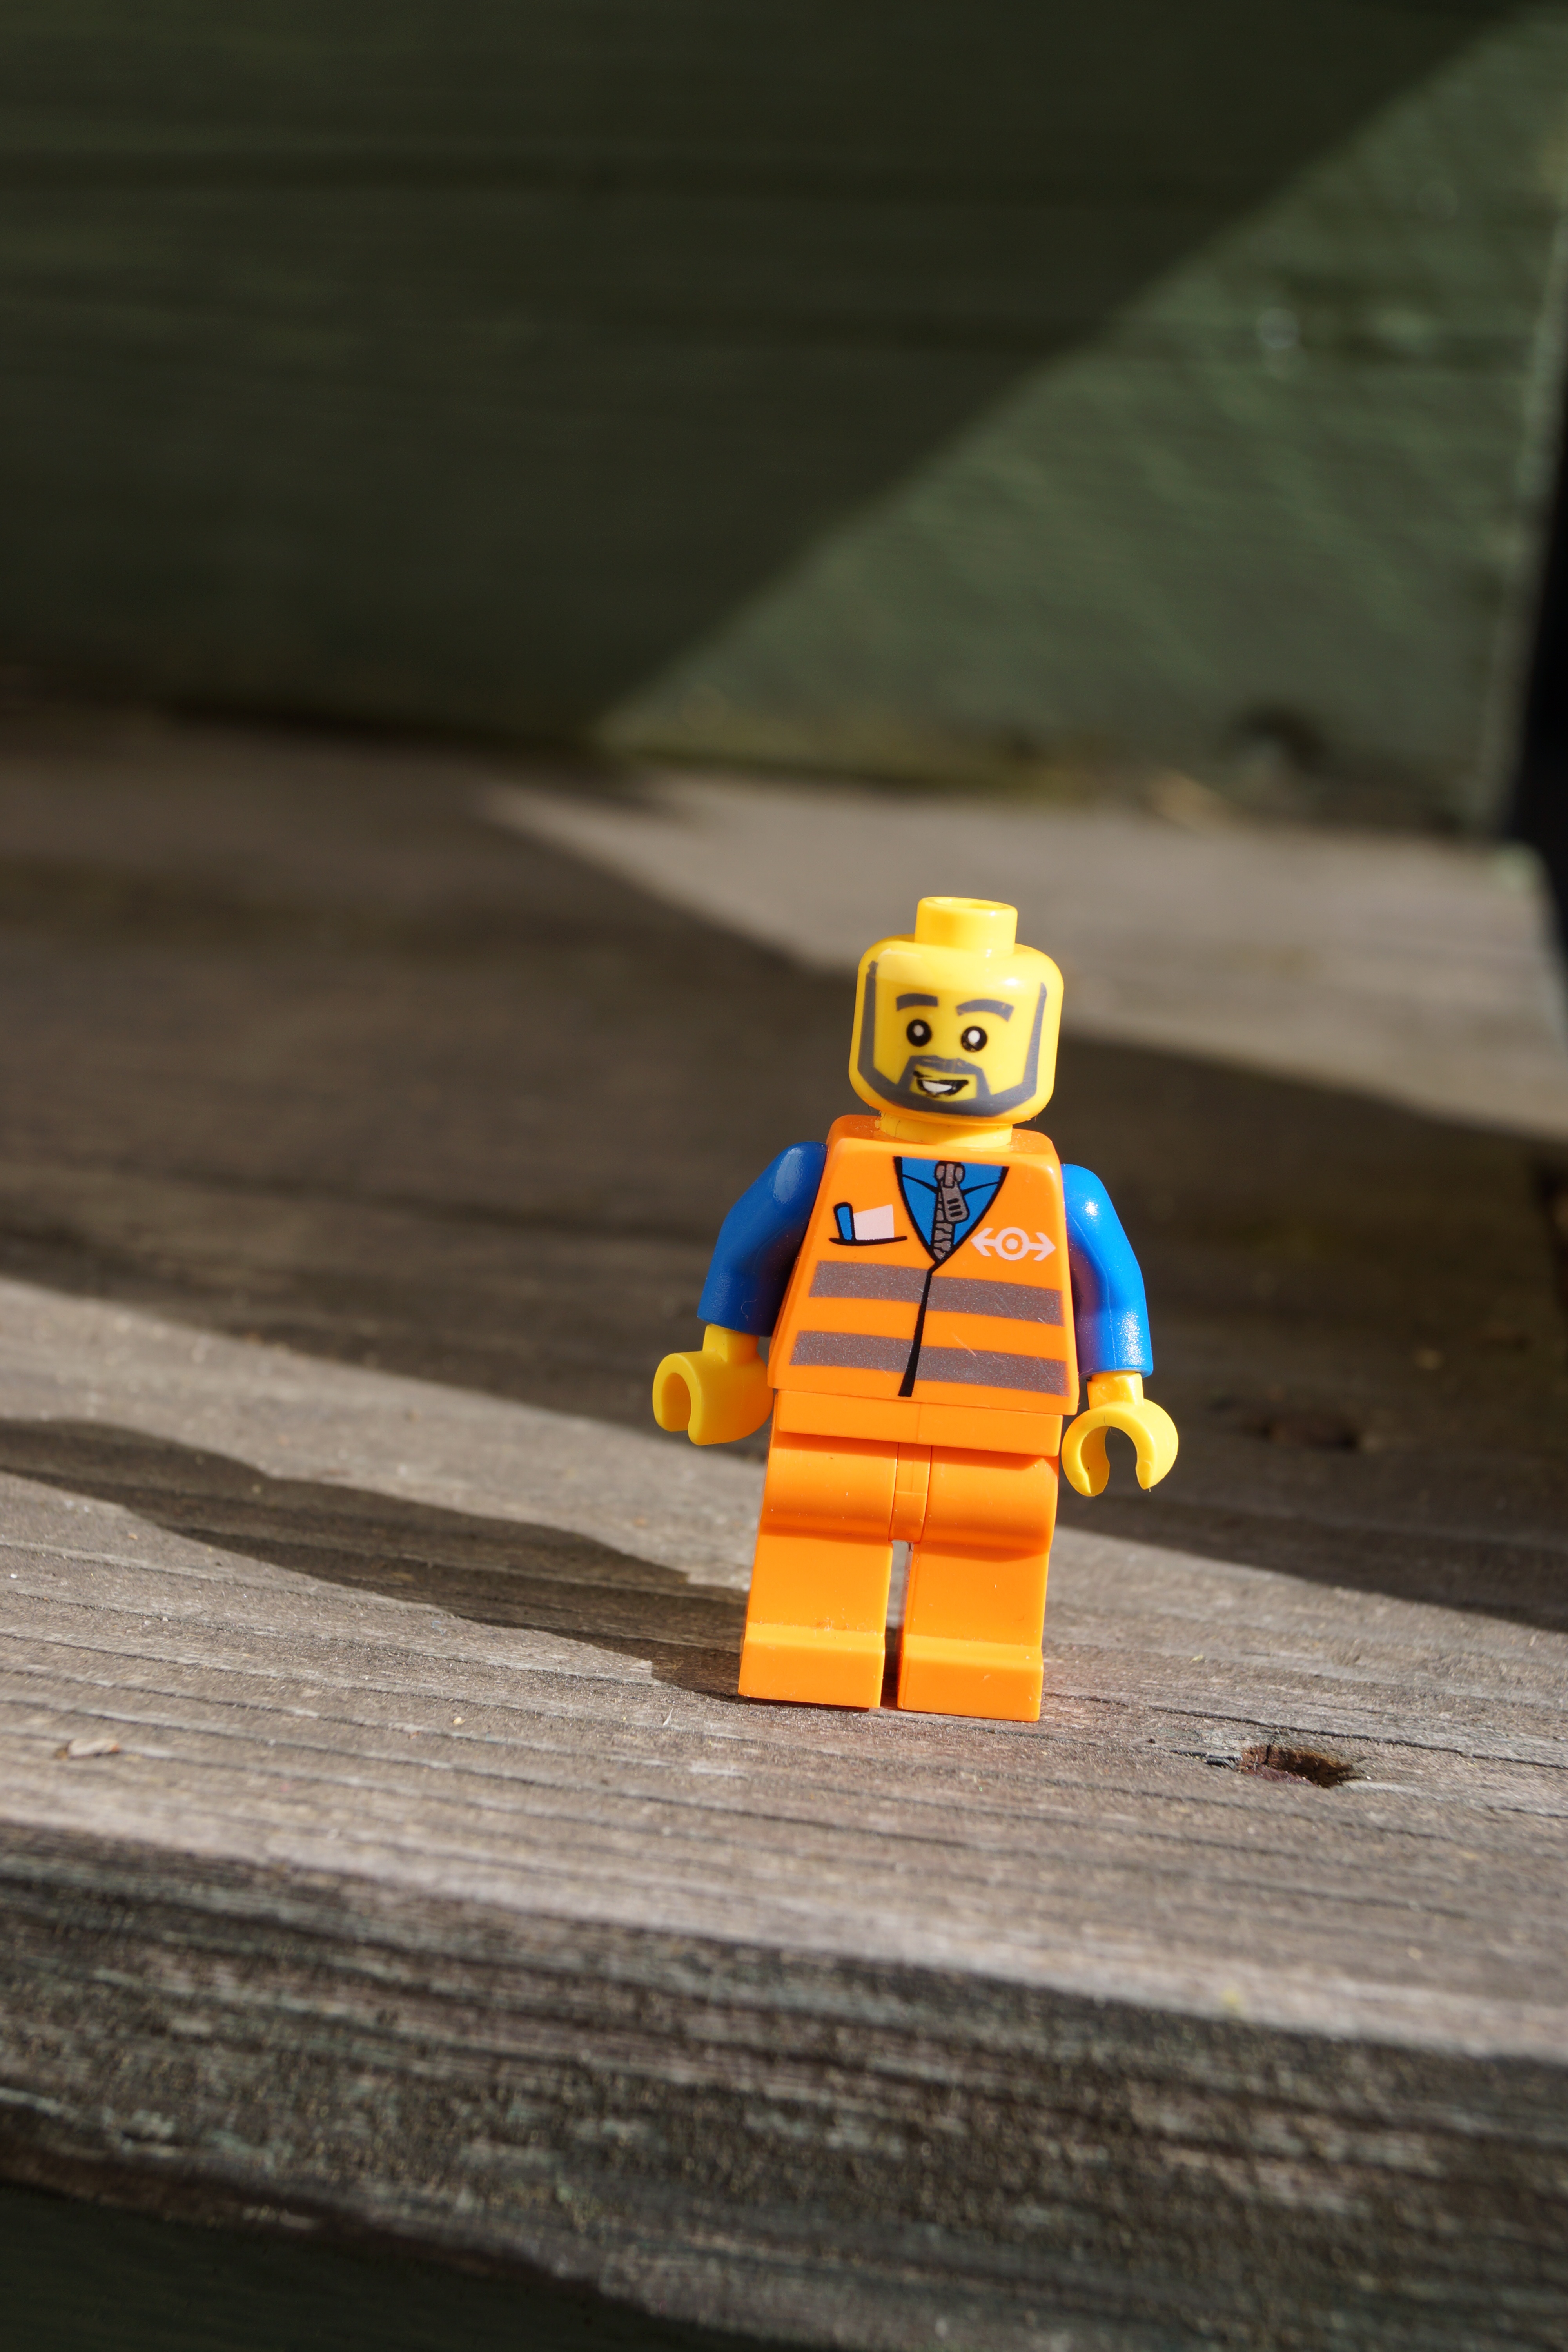
play, plastic, color, small, blue, object, yellow, toy, lego, lego man